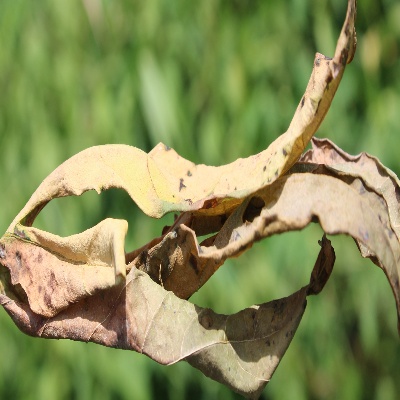
Crop: Cassava
Condition: bacterial blight